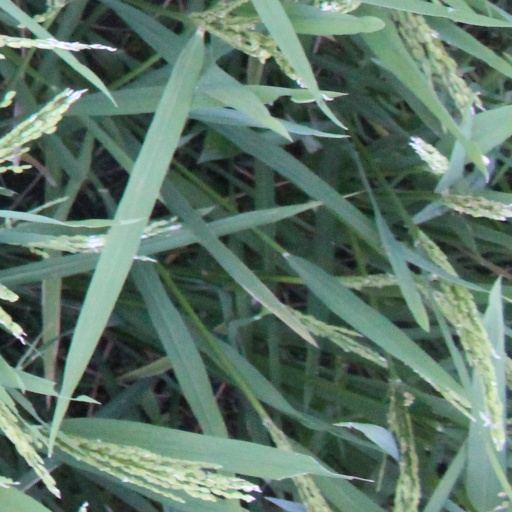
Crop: rice